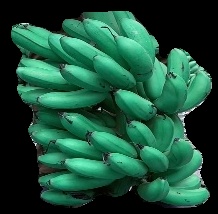
Variety: rasbale
Grade: grade1